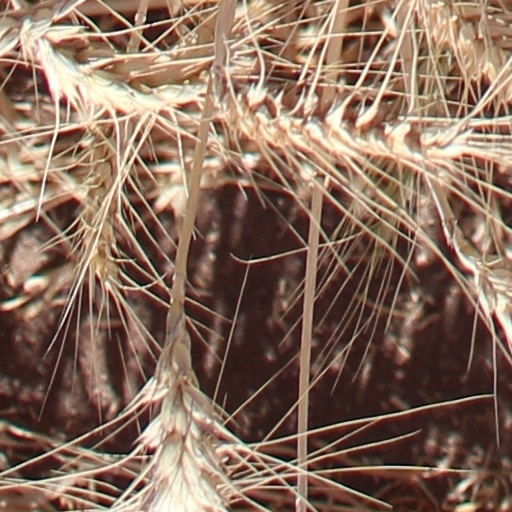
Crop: wheat